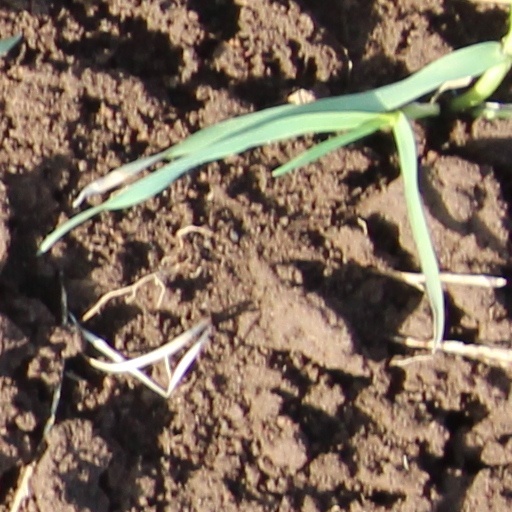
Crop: wheat